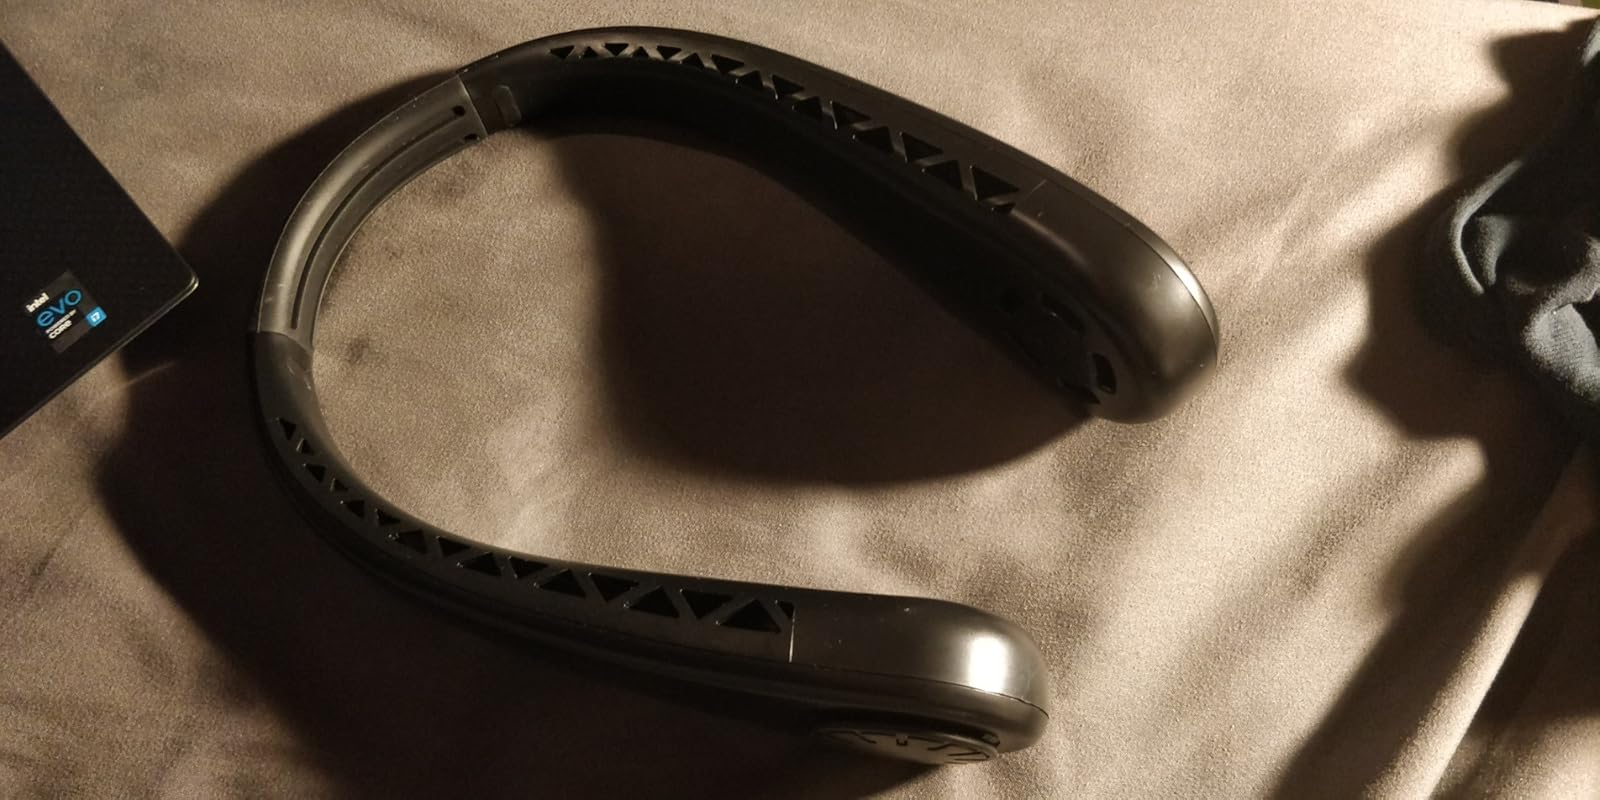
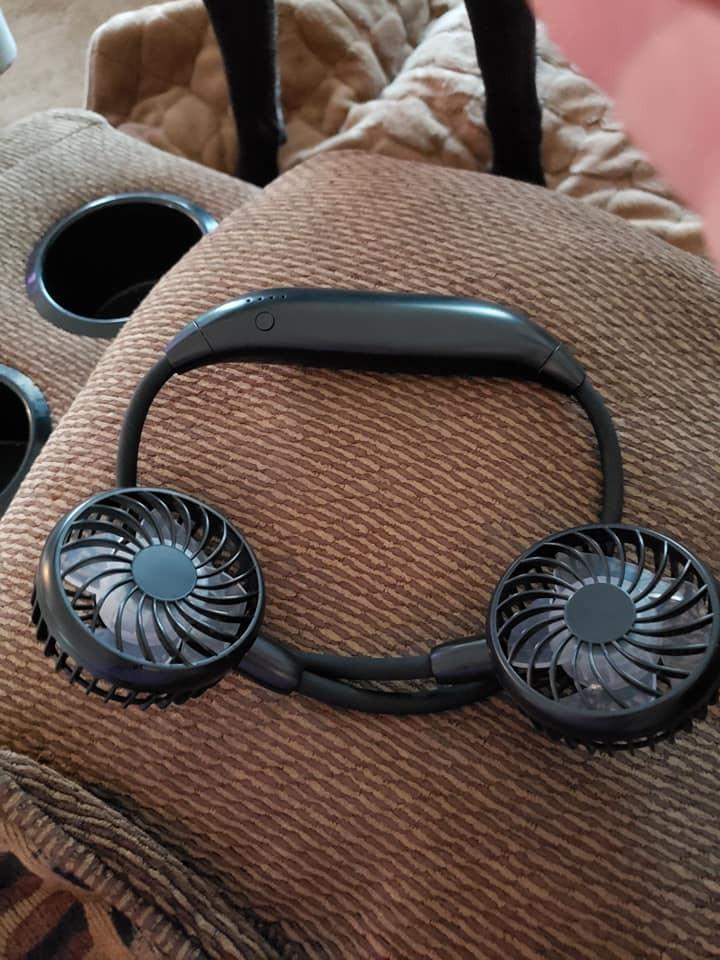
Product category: fan
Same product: no